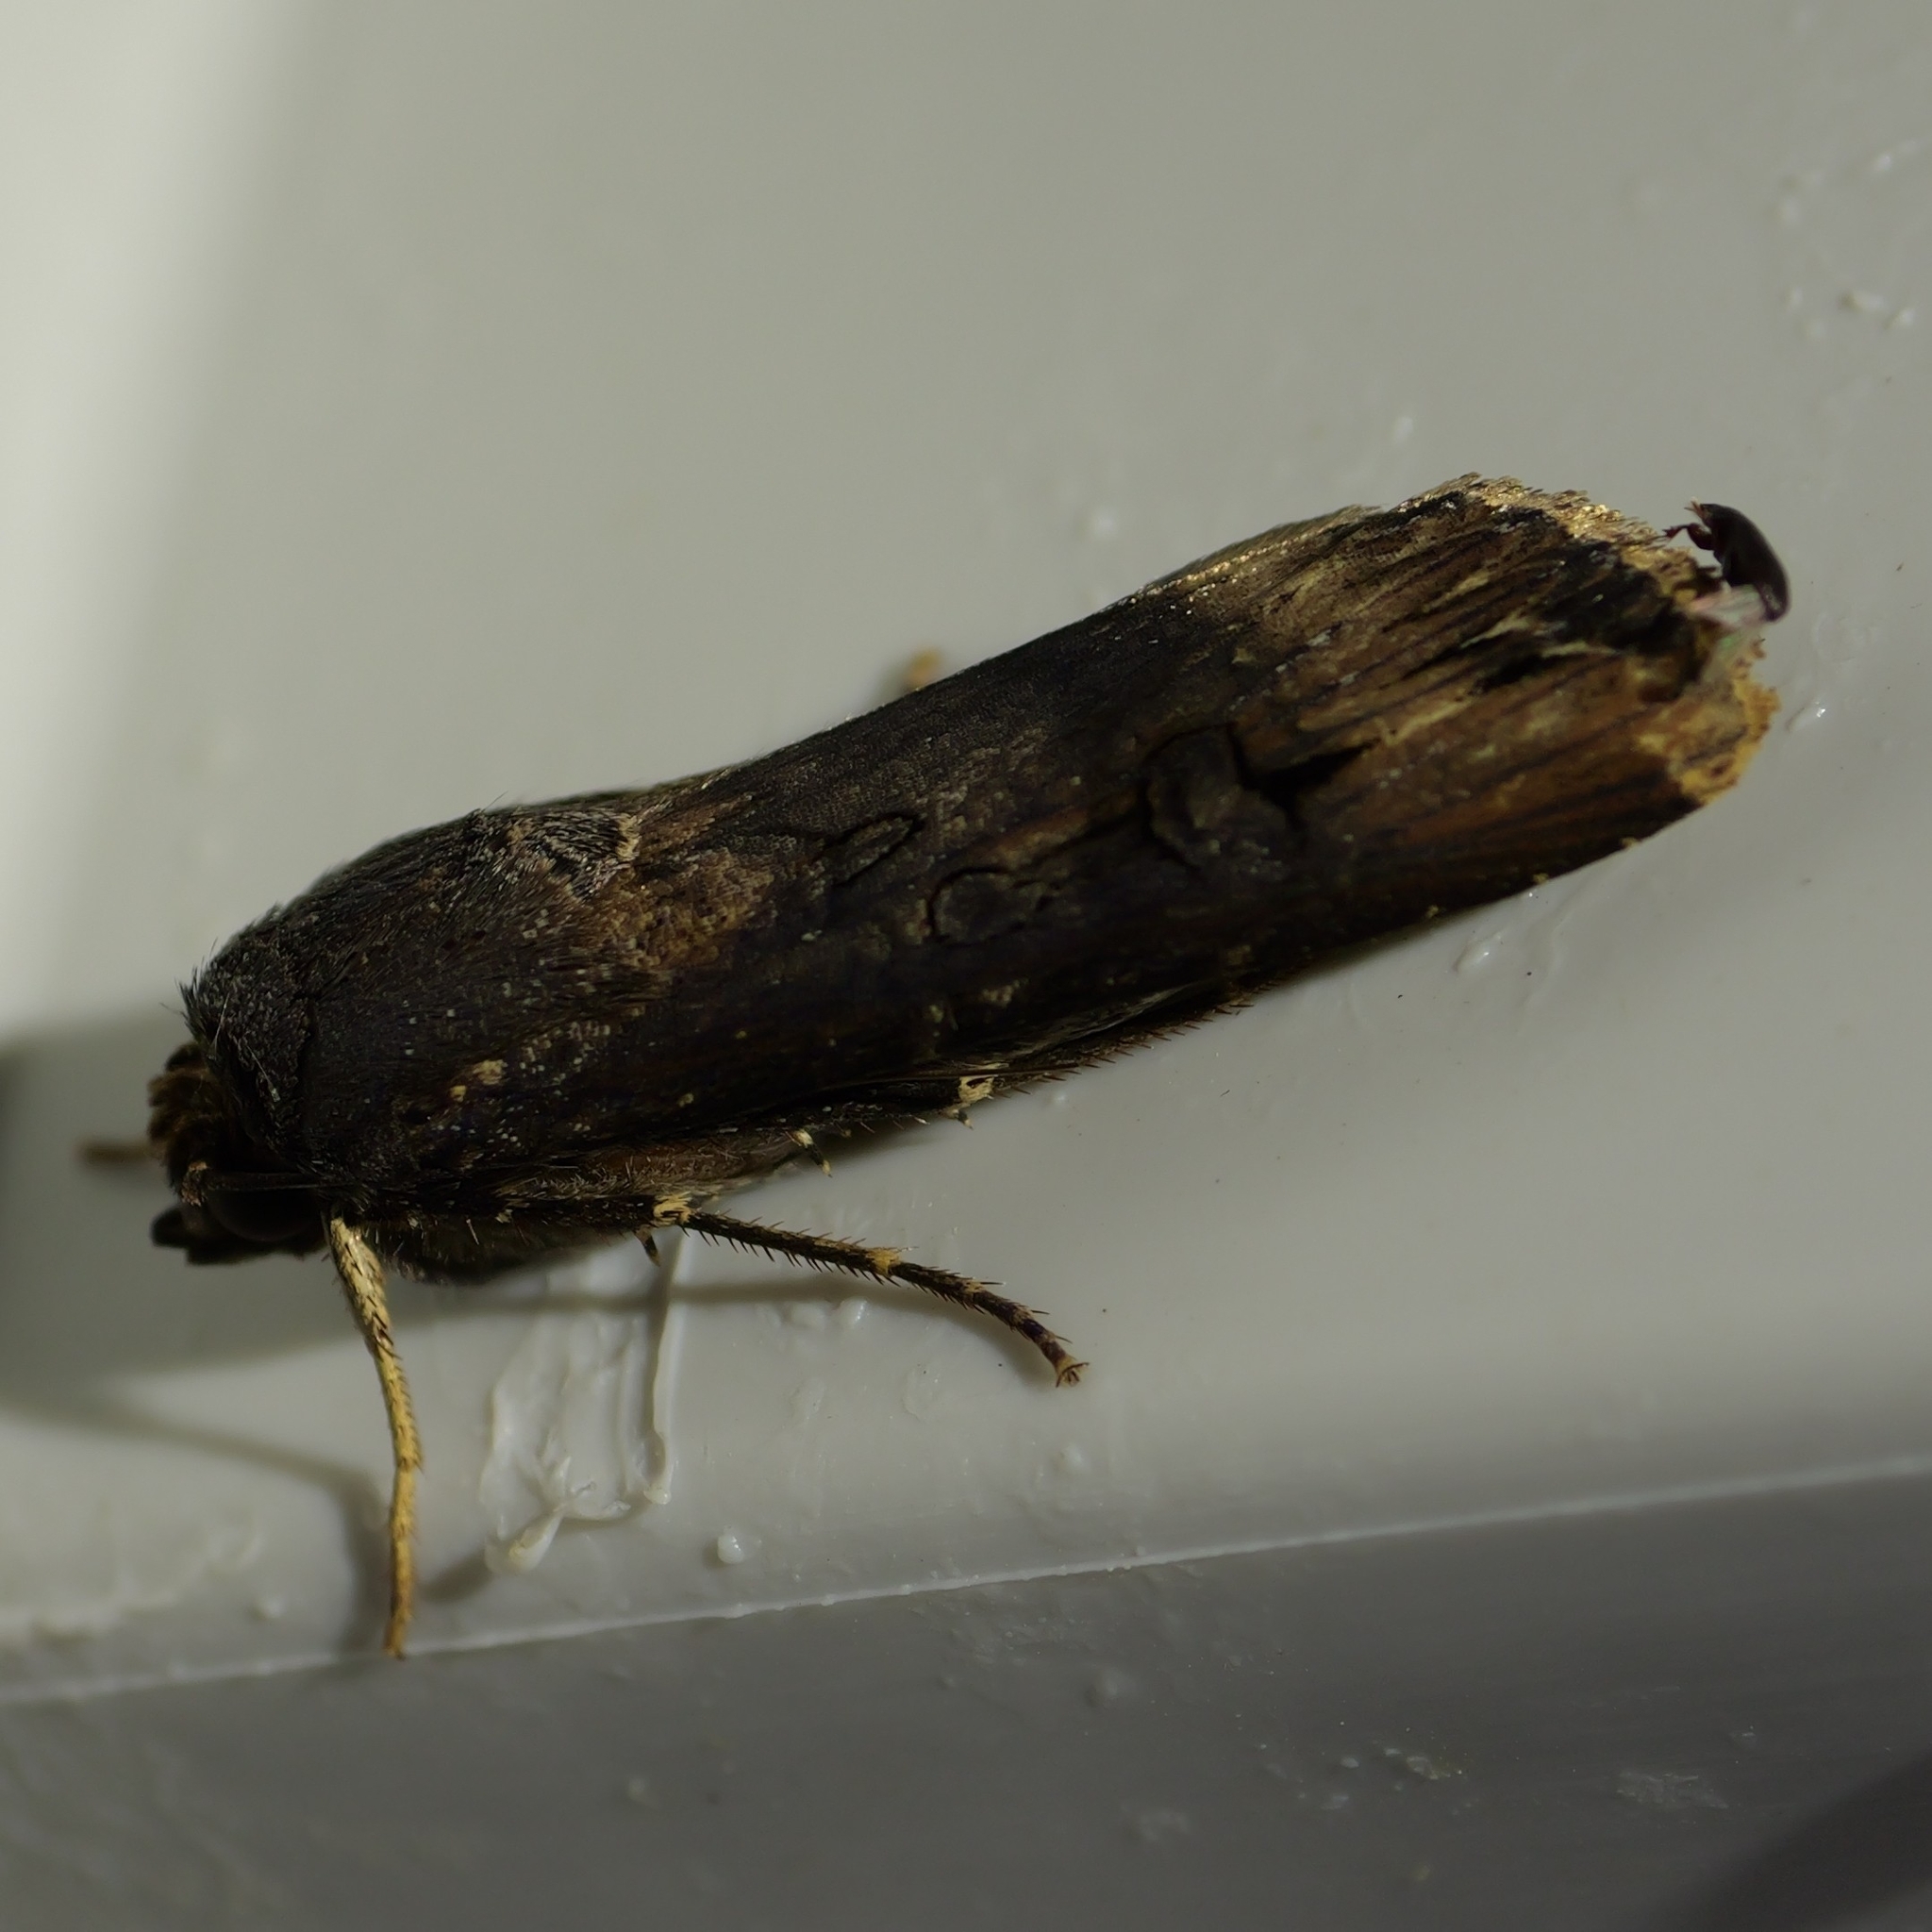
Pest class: cutworms